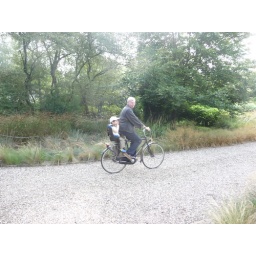
Scott in his bike seat - he loves it!